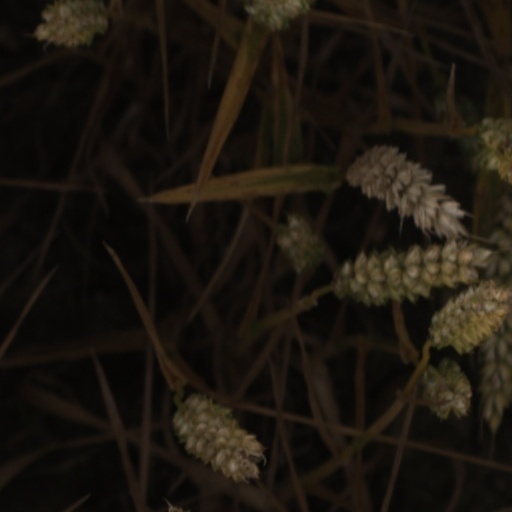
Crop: wheat